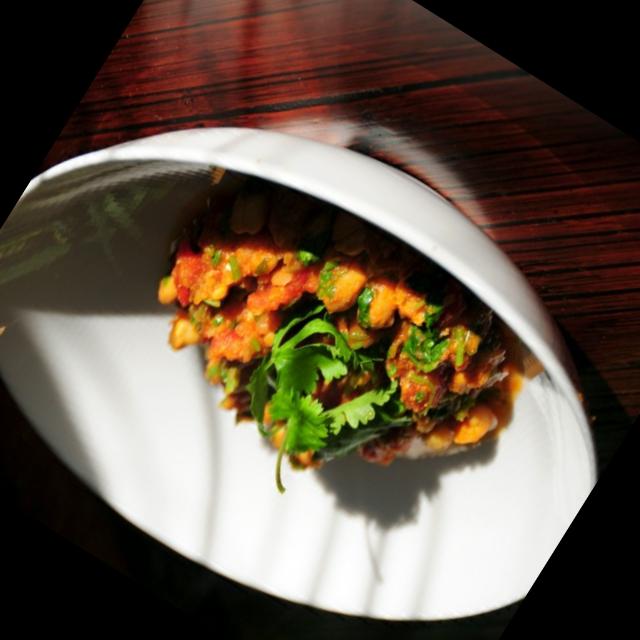
Dish: chole